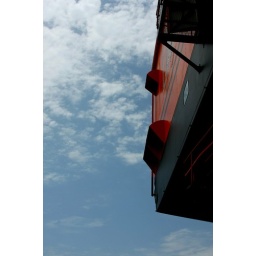
The orange paint of Big Brutus contrasts against the Kansas sky